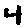
Label: 4